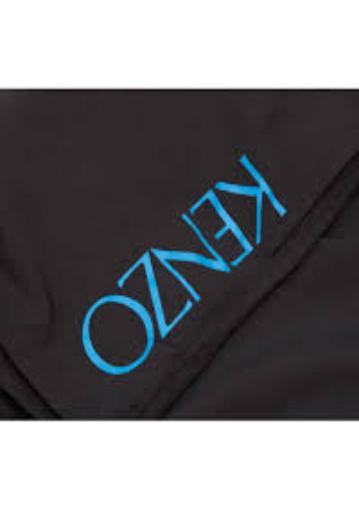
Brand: Kenzo
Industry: Clothes